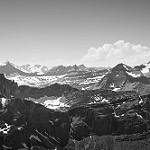
Label: B & W